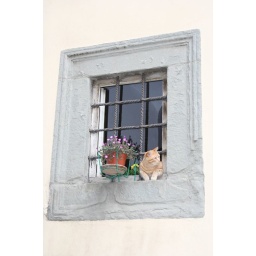
Little cat in the window